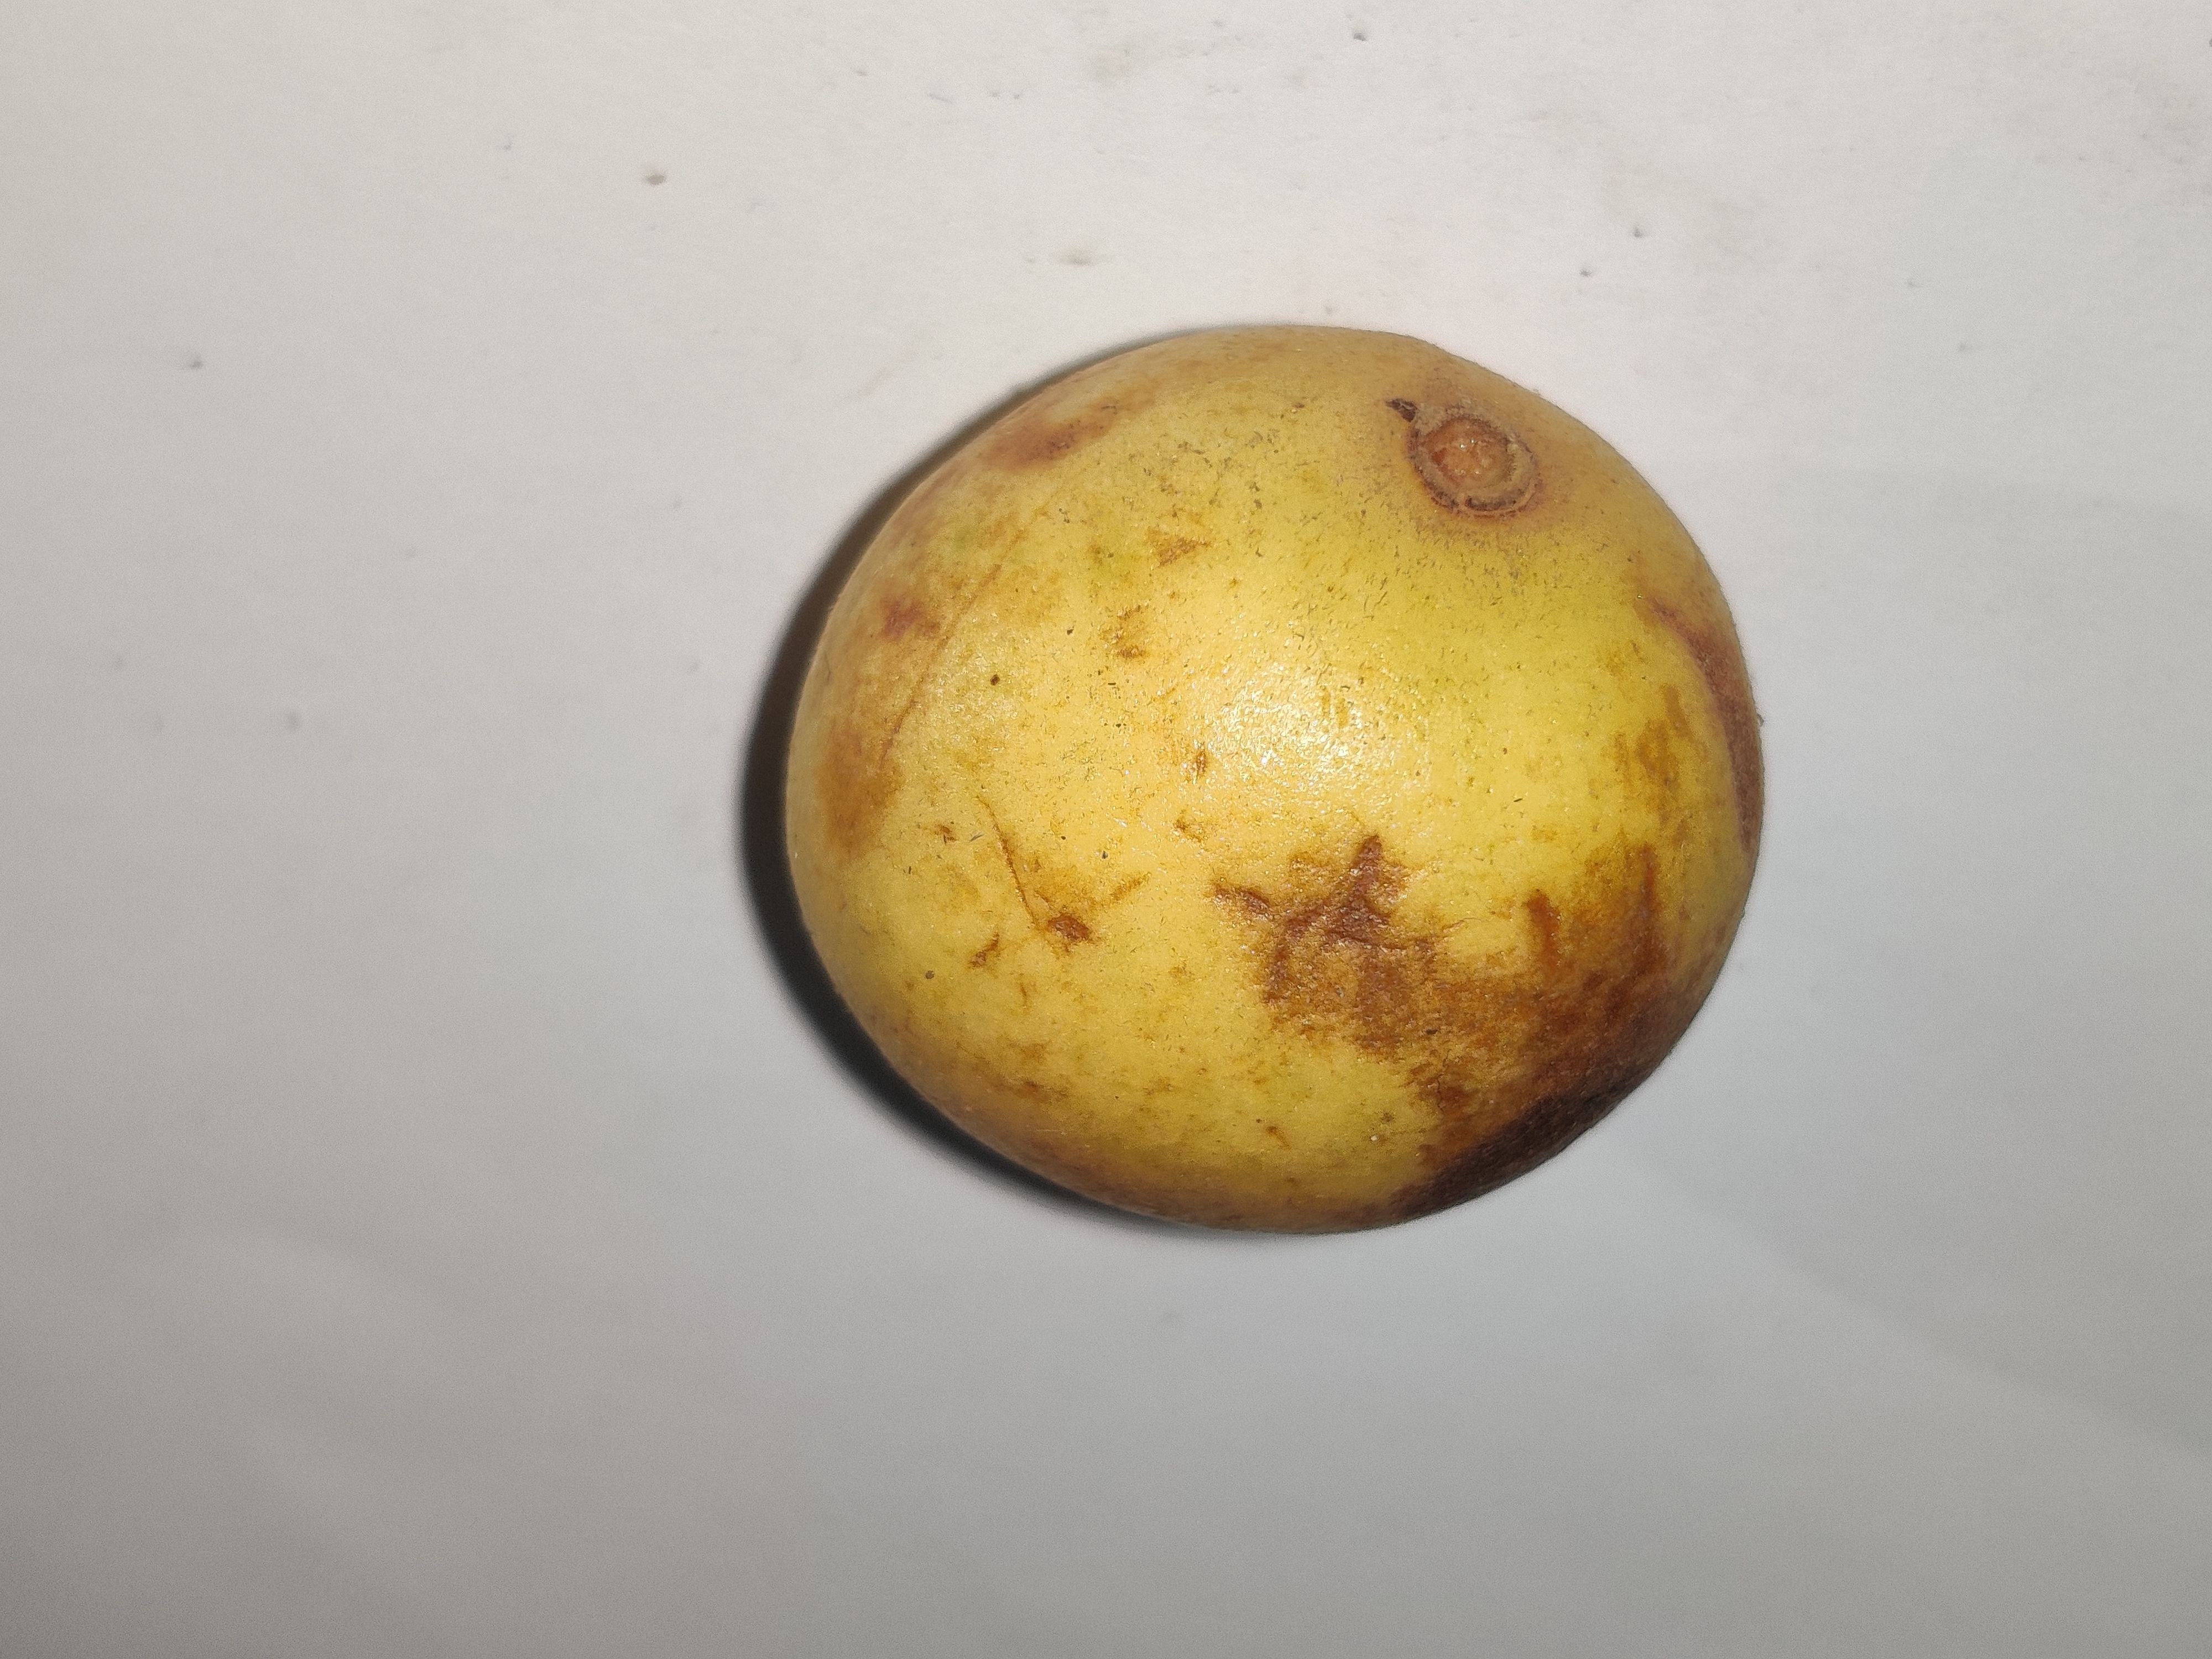
Fruit: burmese-grape
Grade: 2nd-grade